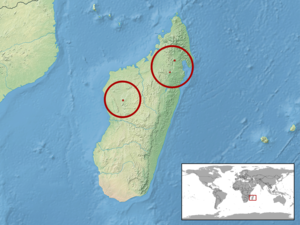
Amphiglossus meva est une espèce de sauriens de la famille des Scincidae.